Eucalyptus conica

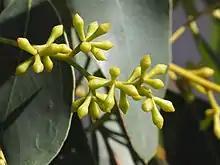
flower buds

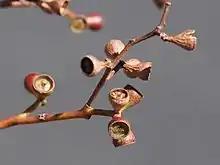
fruit

"Eucalyptus conica" is a tree that typically grows to a height of and forms a lignotuber. It has rough, flaky greyish bark with some paler patches, on the trunk and larger branches, smooth whitish bark on the thinner branches. Young plants and coppice regrowth have egg-shaped leaves long and wide. Adult leaves are the same dull green or bluish colour on both sides, lance-shaped, long and wide on a petiole long. The flower buds are mostly arranged along a branching inflorescence, each branch with seven buds, the peduncle long, the individual buds on pedicel long. Mature buds are oval to diamond-shaped, long and wide with a conical, rounded or beaked operculum. Flowering occurs between July and December and the flowers are white. The fruit is a woody, conical capsule long and wide with the valves near the level of the rim or enclosed below it.